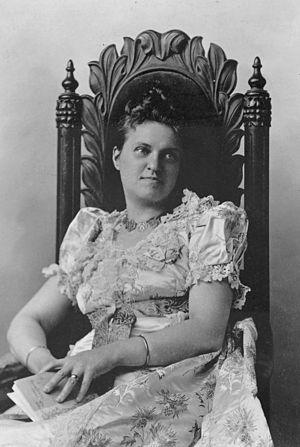
Anna Katharine Green, née le 11 novembre 1846 à Brooklyn, New York, et décédée le 11 avril 1935, à Buffalo, État de New York, est un écrivain américain de roman policier. Surnommée la “Mère du roman policier”, elle est la première Américaine, et l'une des premières femmes avec la Britannique Mrs. Henry Wood, à se tailler une place en littérature policière.